Nicomekl River

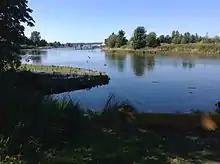
West-facing view of Nicomekl River towards its joining with Mud Bay

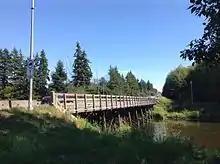
King George Boulevard (Highway 99A) wooden bridge over Nicomekl River in South Surrey

The river was first documented in writing on December 13, 1824, when James McMillan's Hudson's Bay Company expedition used the Nicomekl River to travel inland. They went up the Nikomekl to the portage area to the Salmon River which connected to the Fraser River 50 miles inland. McMillan built the first Fort Langley at that location two and a half years later. John Work, a clerk with the party, described the Nicomekl as thick with willows and with low banks "well wooded with pine, cedar, alder and some other trees." Work also noted signs of there being numerous beavers on the river.